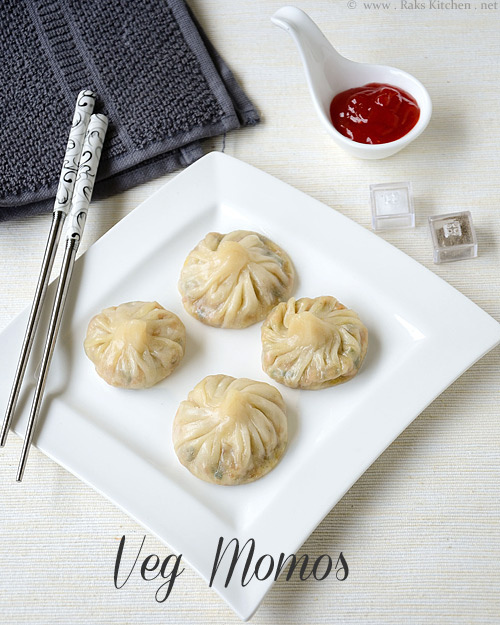
Dish: momos